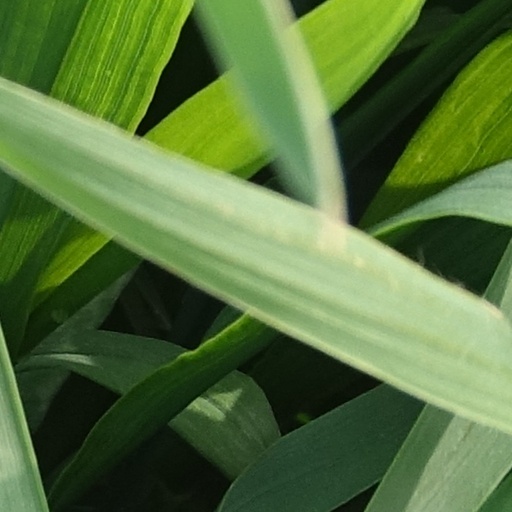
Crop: wheat